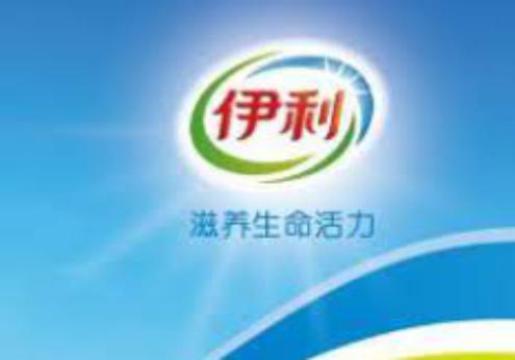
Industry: Food